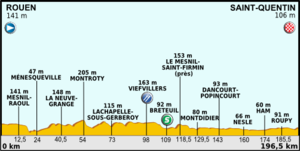
5. etape af Tour de France 2012
Profil for 5. etape
Femte etape af Tour de France 2012 var en 196,5 km lang flad etape. Den blev kørt torsdag den 5. juli fra Rouen til Saint-Quentin.